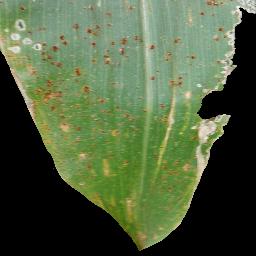
Label: Corn___Common_rust